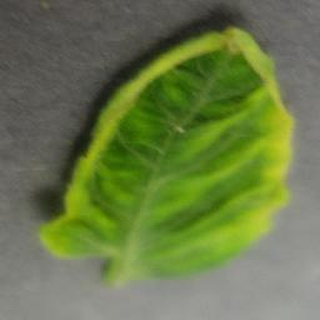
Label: tomato_yellow_leaf_curl_virus